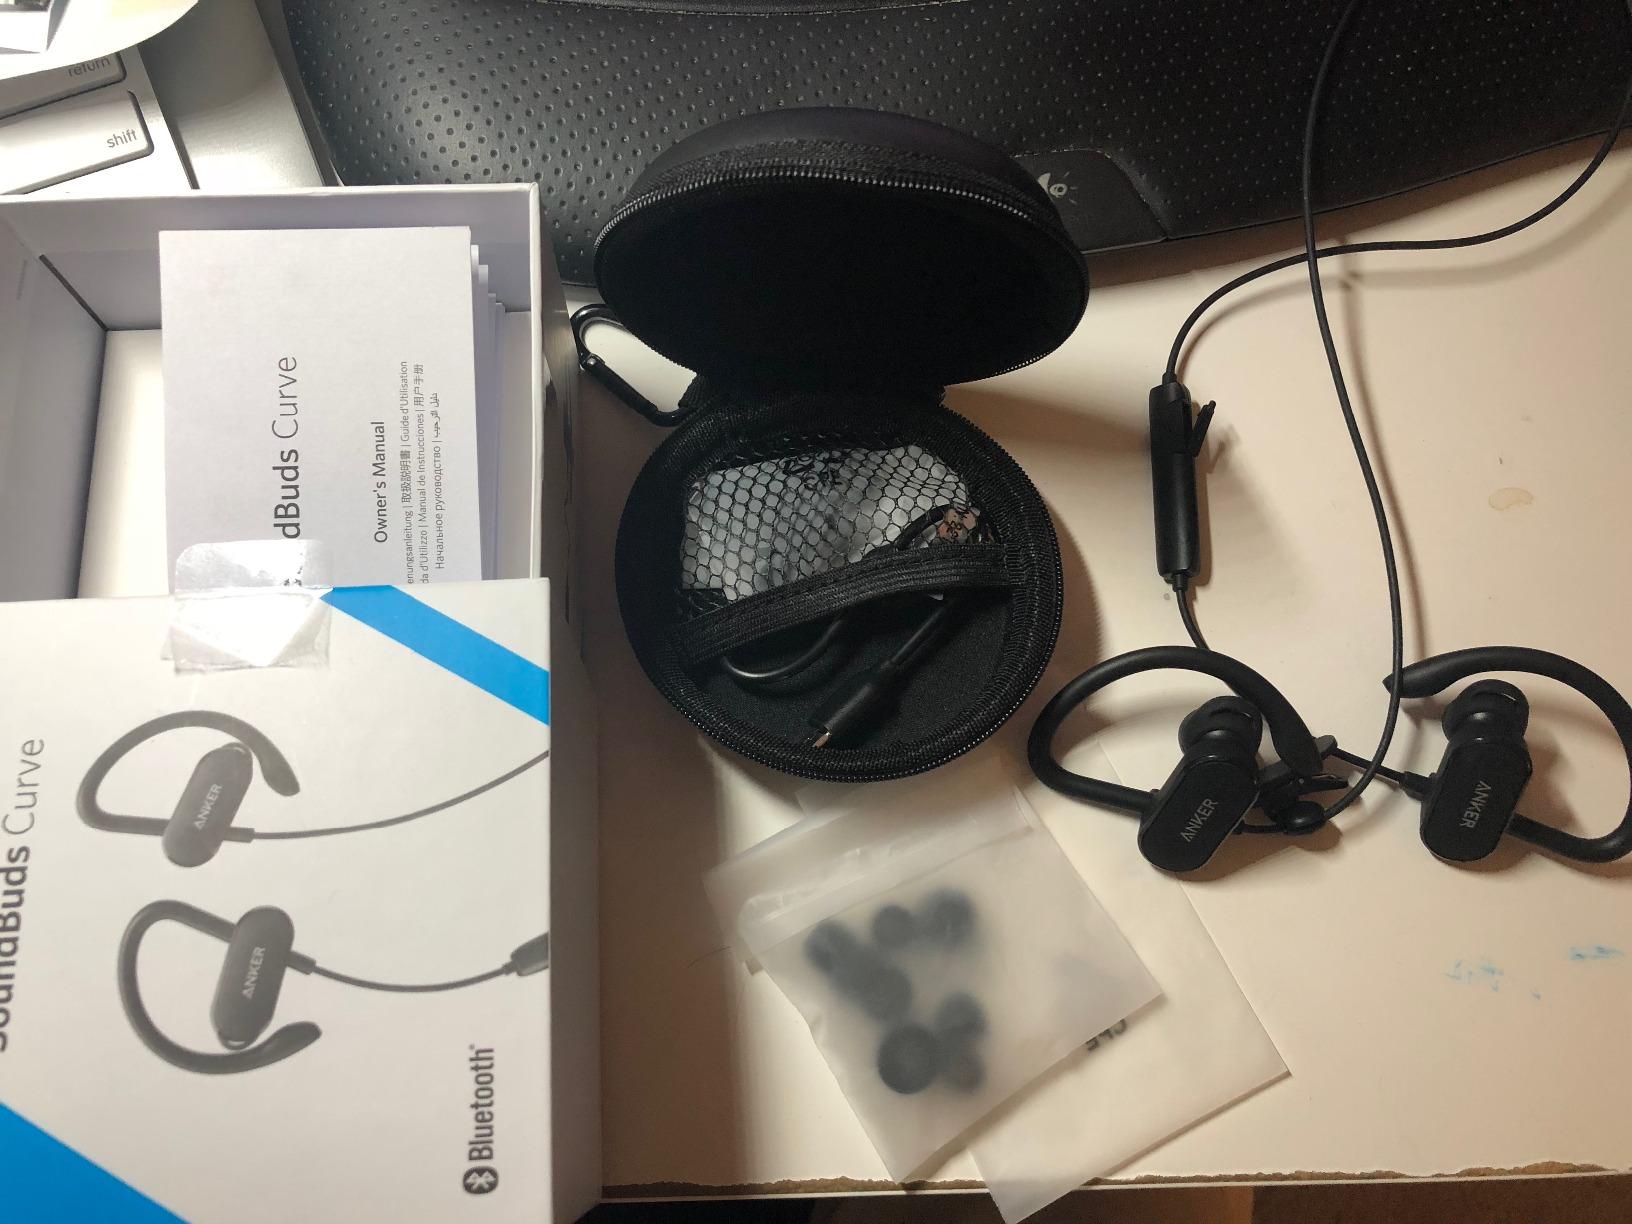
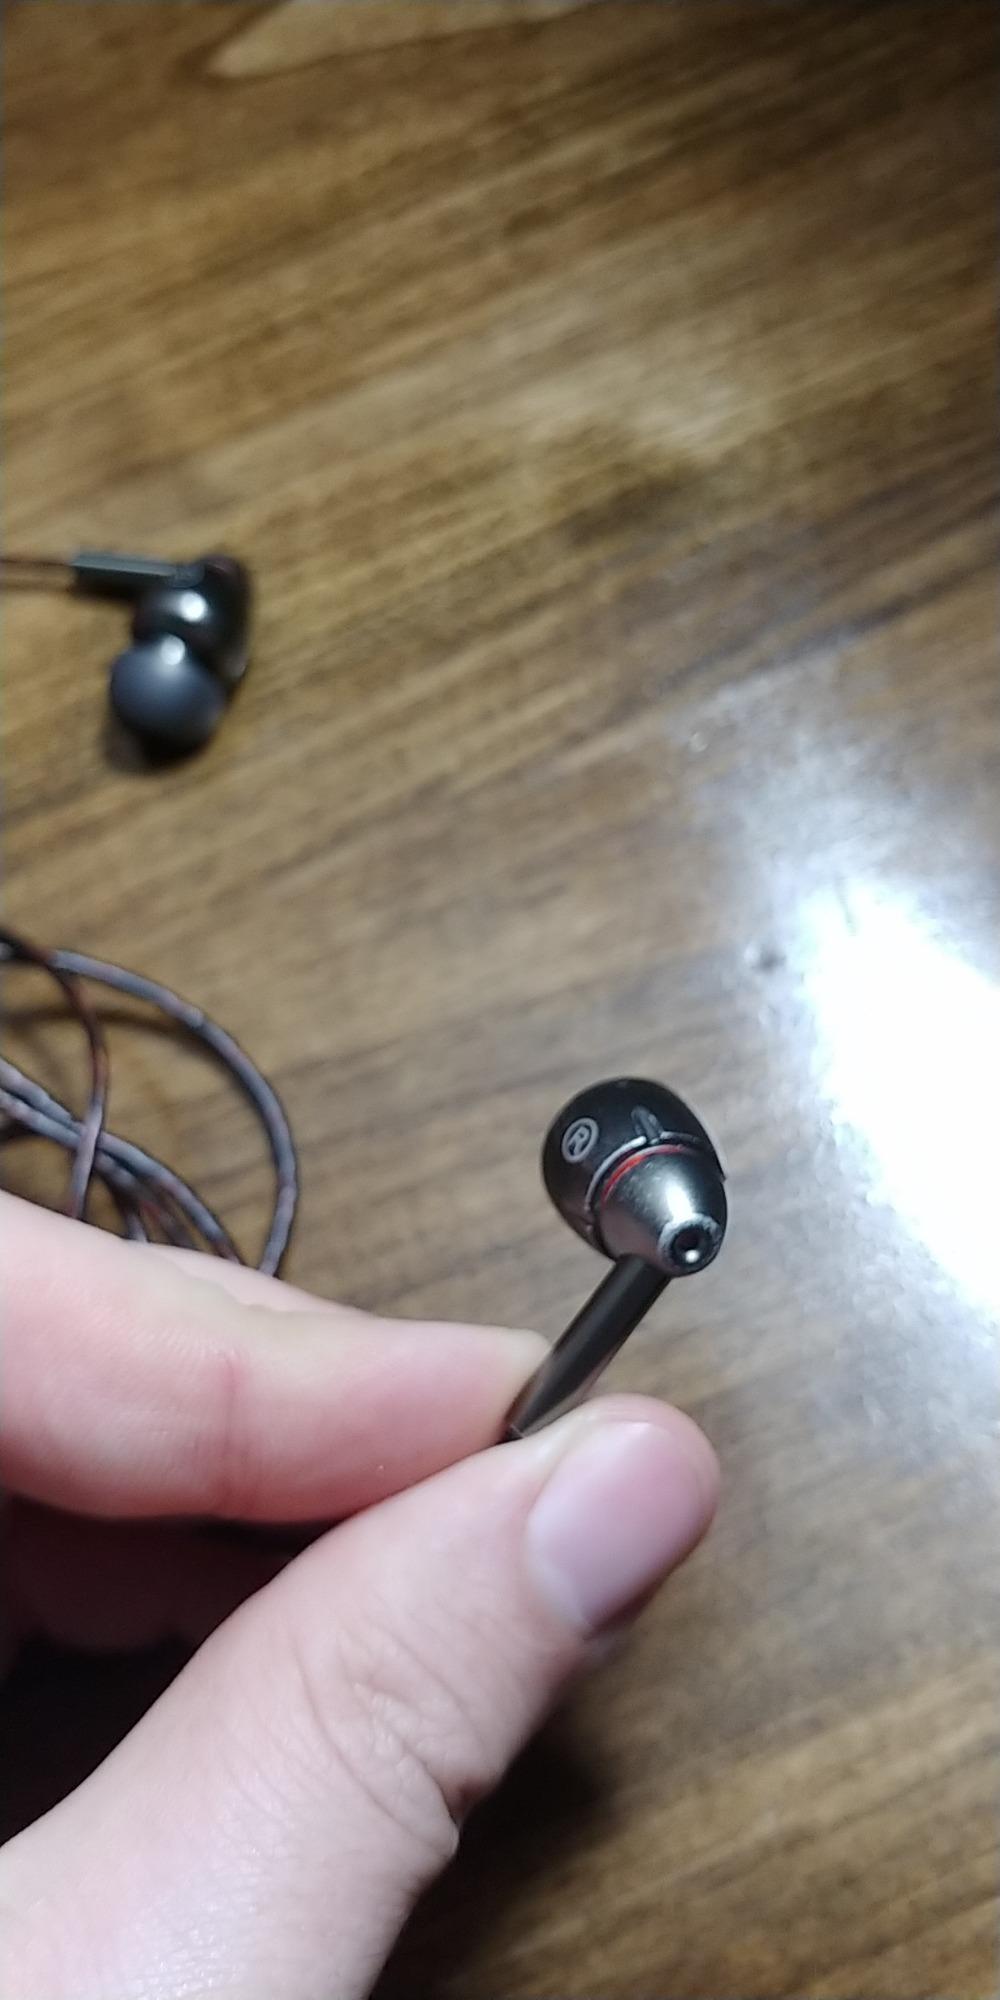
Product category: headphones
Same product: no